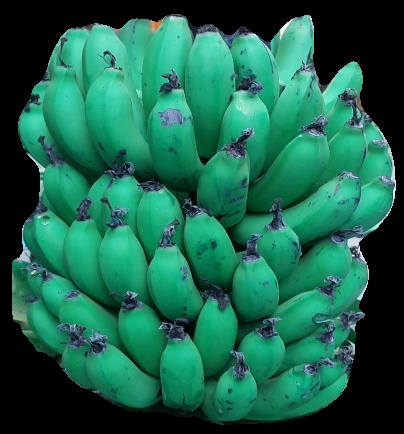
Variety: pachbale
Grade: grade2